South Mole, Gibraltar Harbour

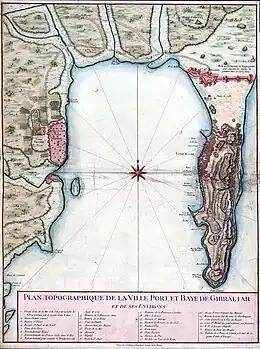
Bay of Gibraltar c1750 includes Gibraltar Harbour with Old Mole and short New Mole.

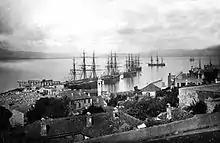
The "New" Mole in the 1890s.

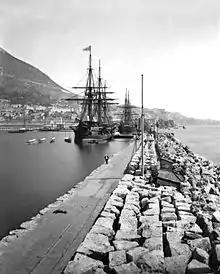
Photograph taken from the "New" Mole looking south along its length in the 1890s .

The South Mole at Gibraltar Harbour is one of a trio of breakwaters that provides protection to the harbour, in addition to that which results from the presence of the Rock of Gibraltar on its east side. The South Mole is positioned at the southwestern aspect of the harbour, and is in length. The Gibdock shipyard and Royal Naval base are also in the southern section of the harbour, the wharfage of the shipyard including of the South Mole. Repair berths along the breakwater can accommodate vessels up to 150,000 deadweight tonnage (dwt). During construction in the 1880s, a railway and two new tunnels were created to take large quantities of quarried stone to assist in the Mole's creation. One of these tunnels was by Camp Bay and the other was under the Parson's Lodge Battery.